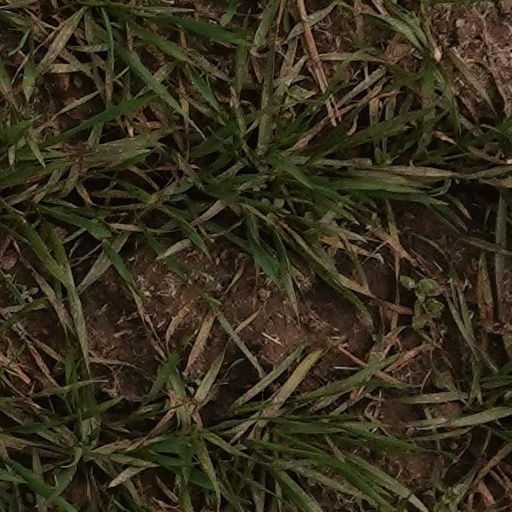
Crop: wheat